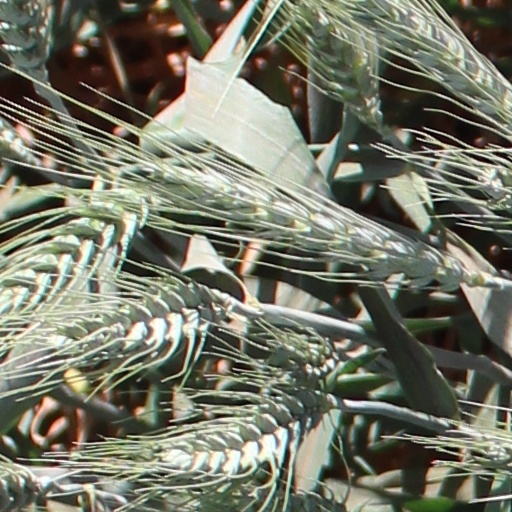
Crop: wheat